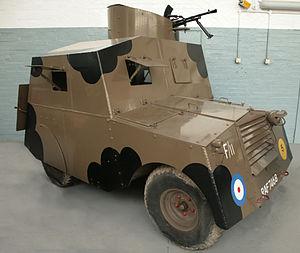
La Standard Beaverette, officiellement appelée Standard Car 4x2 ou voiture blindée légère standard, mais plus connue sous son sobriquet venant du nom de Lord Beaverbrook, ministre de la production aéronautique, cette automitrailleuse britannique a été produite au cours de la Seconde Guerre mondiale.